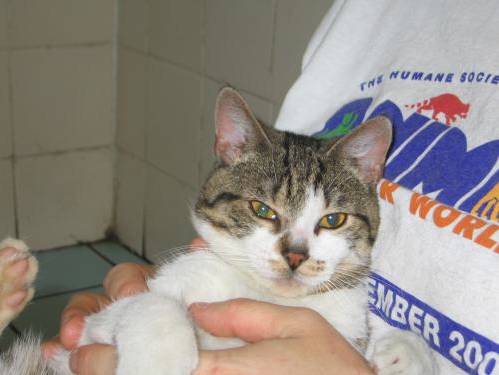
Label: cat